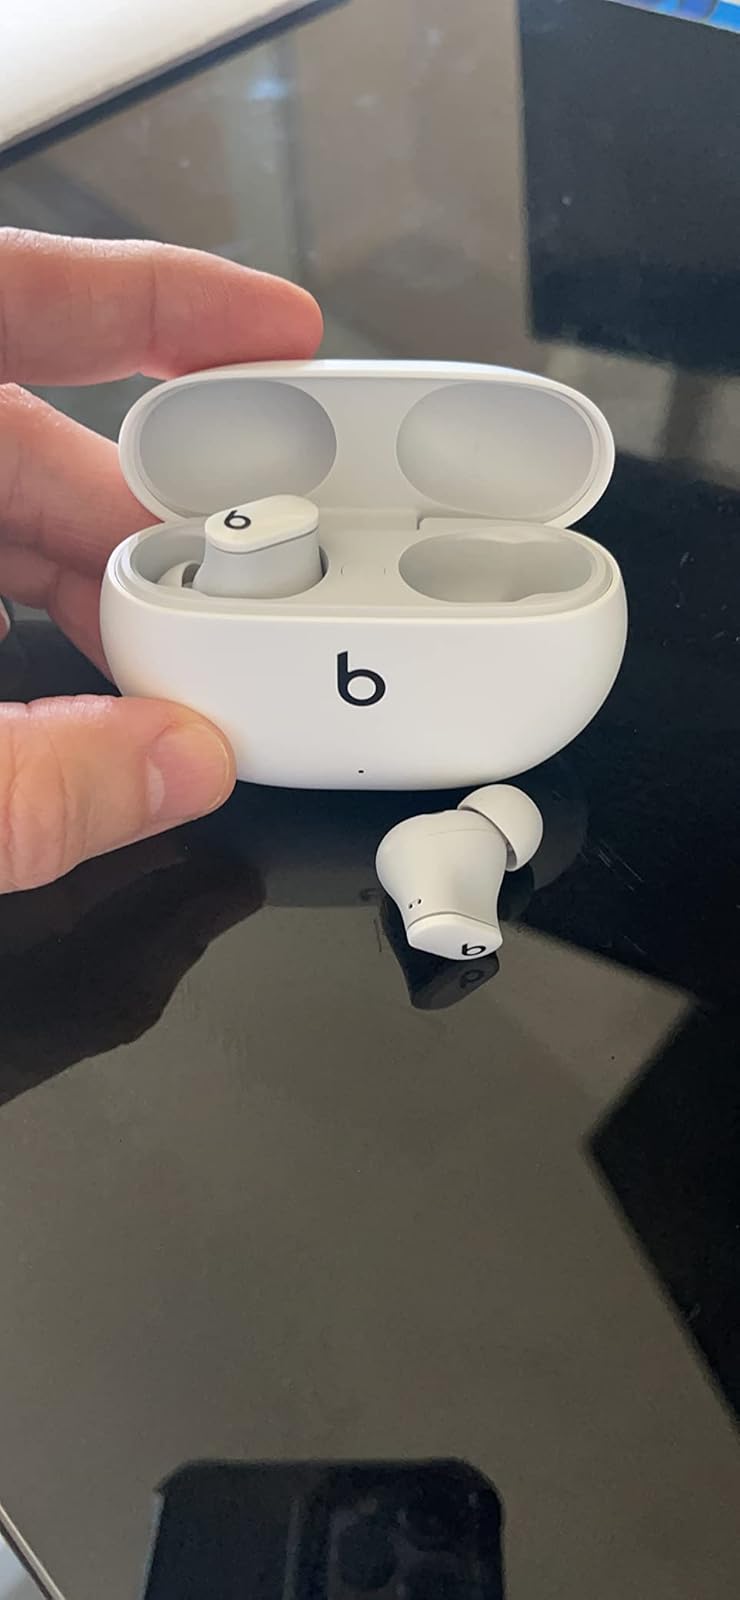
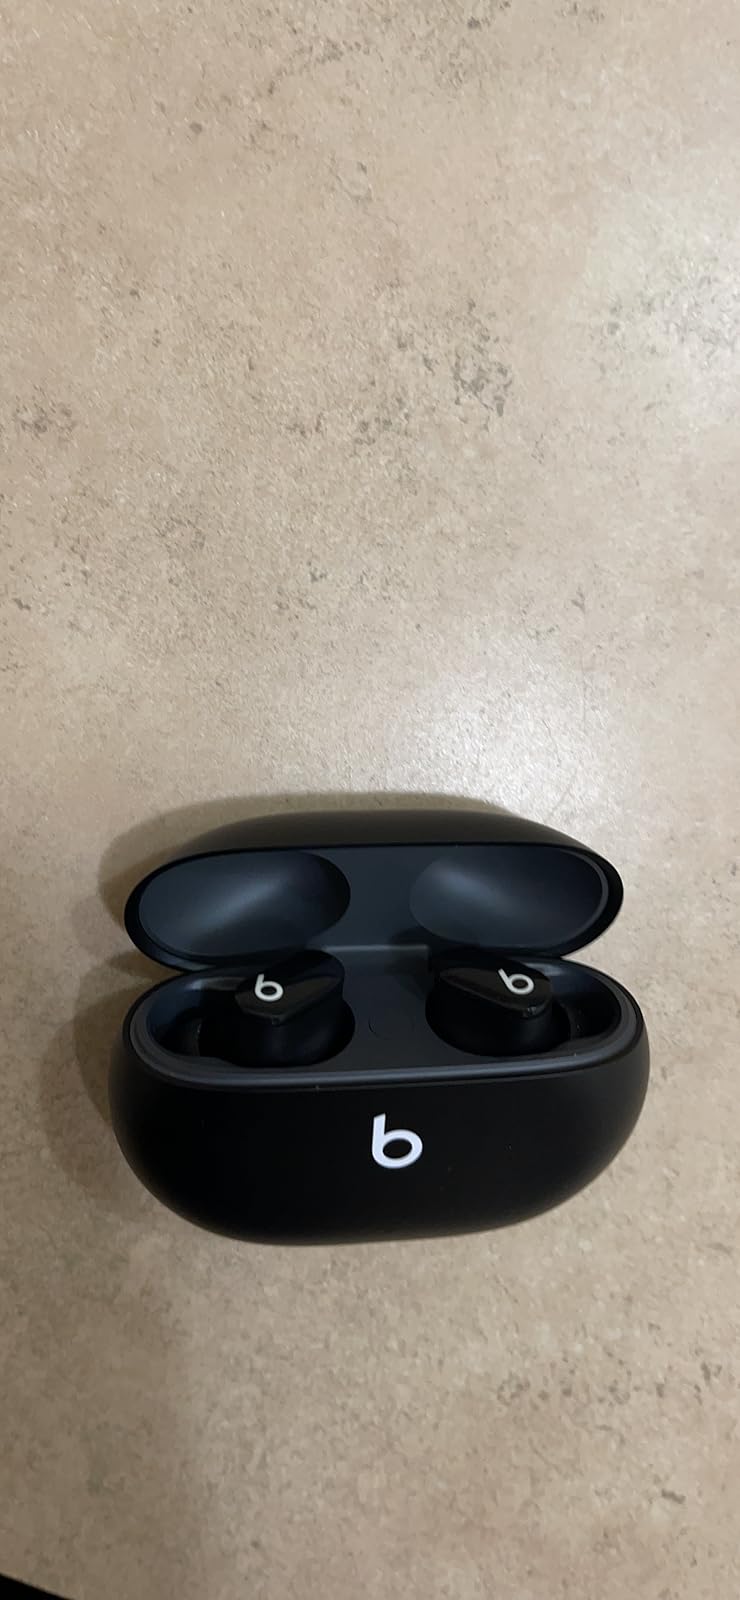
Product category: earbuds
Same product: no